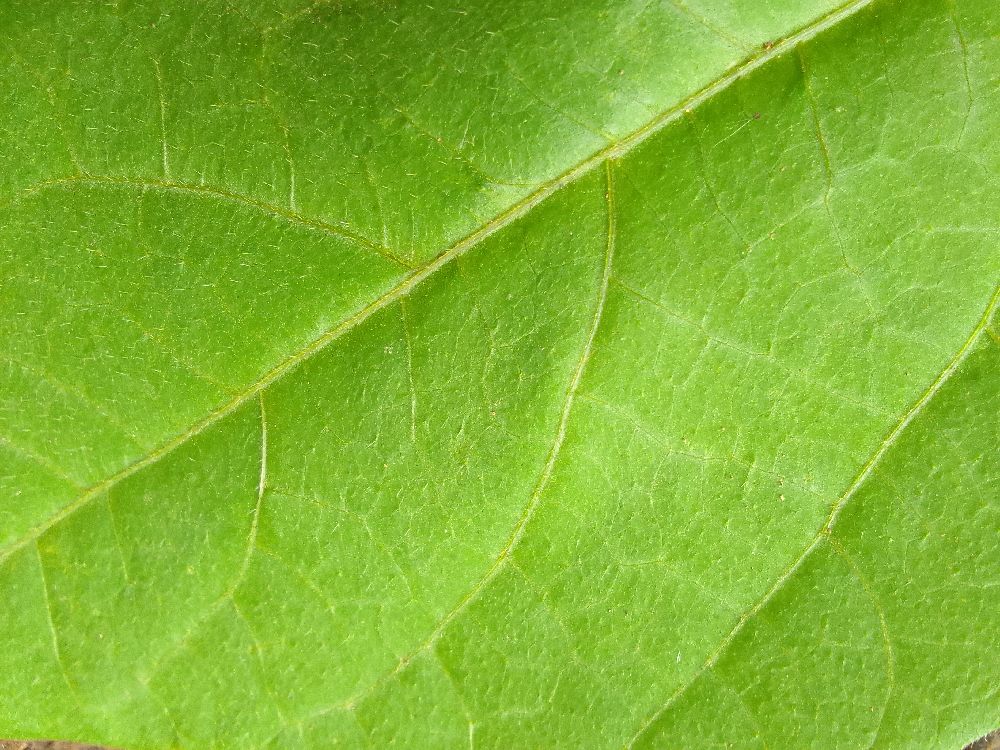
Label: healthy